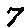
Label: 7